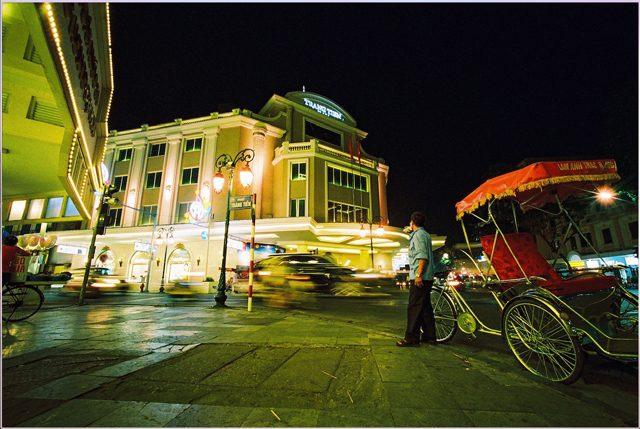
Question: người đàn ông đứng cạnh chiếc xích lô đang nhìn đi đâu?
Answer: người đàn ông đang nhìn về một toà nhà bên kia đường